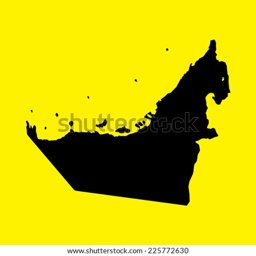
an illustration on a yellow background